2014 CrossFit Games

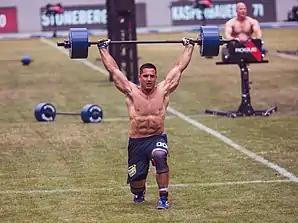
Jason Khalipa at the 2014 CrossFit Games in the Midline March event

The men and women compete against only their own gender but compete in the same events (with various elements scaled down for the women, such as barbell weight). As the events change from year to year, the athletes must prepare for a variety of individual events. To follow with CrossFit's theme of being "prepared for anything", a number of new movements are often introduced each year. Events are not announced until after the Regionals are over, with many events being announced days, hours, or only minutes in advance. In fact, this year's final event, Double Grace, was announced to the athletes only 30 seconds before the event started.